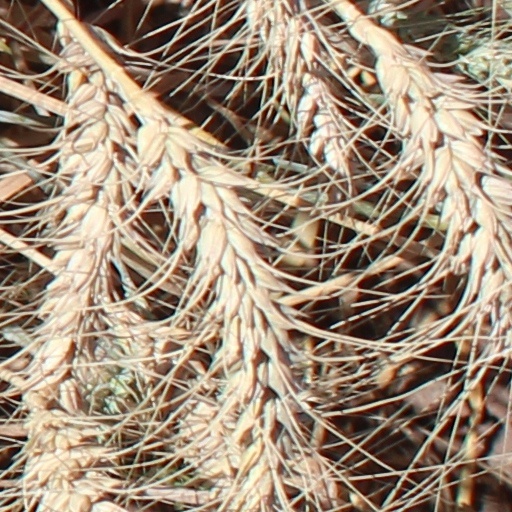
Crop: wheat